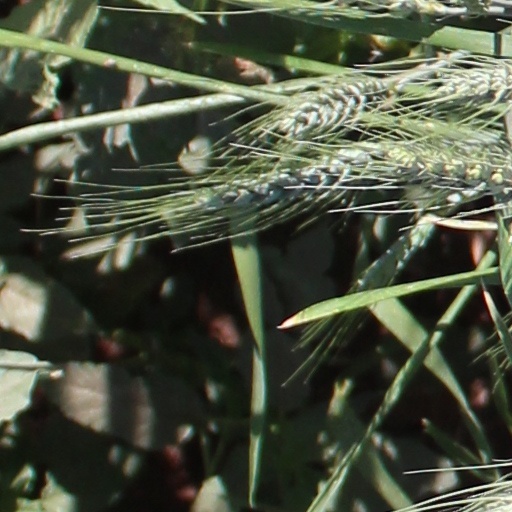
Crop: wheat